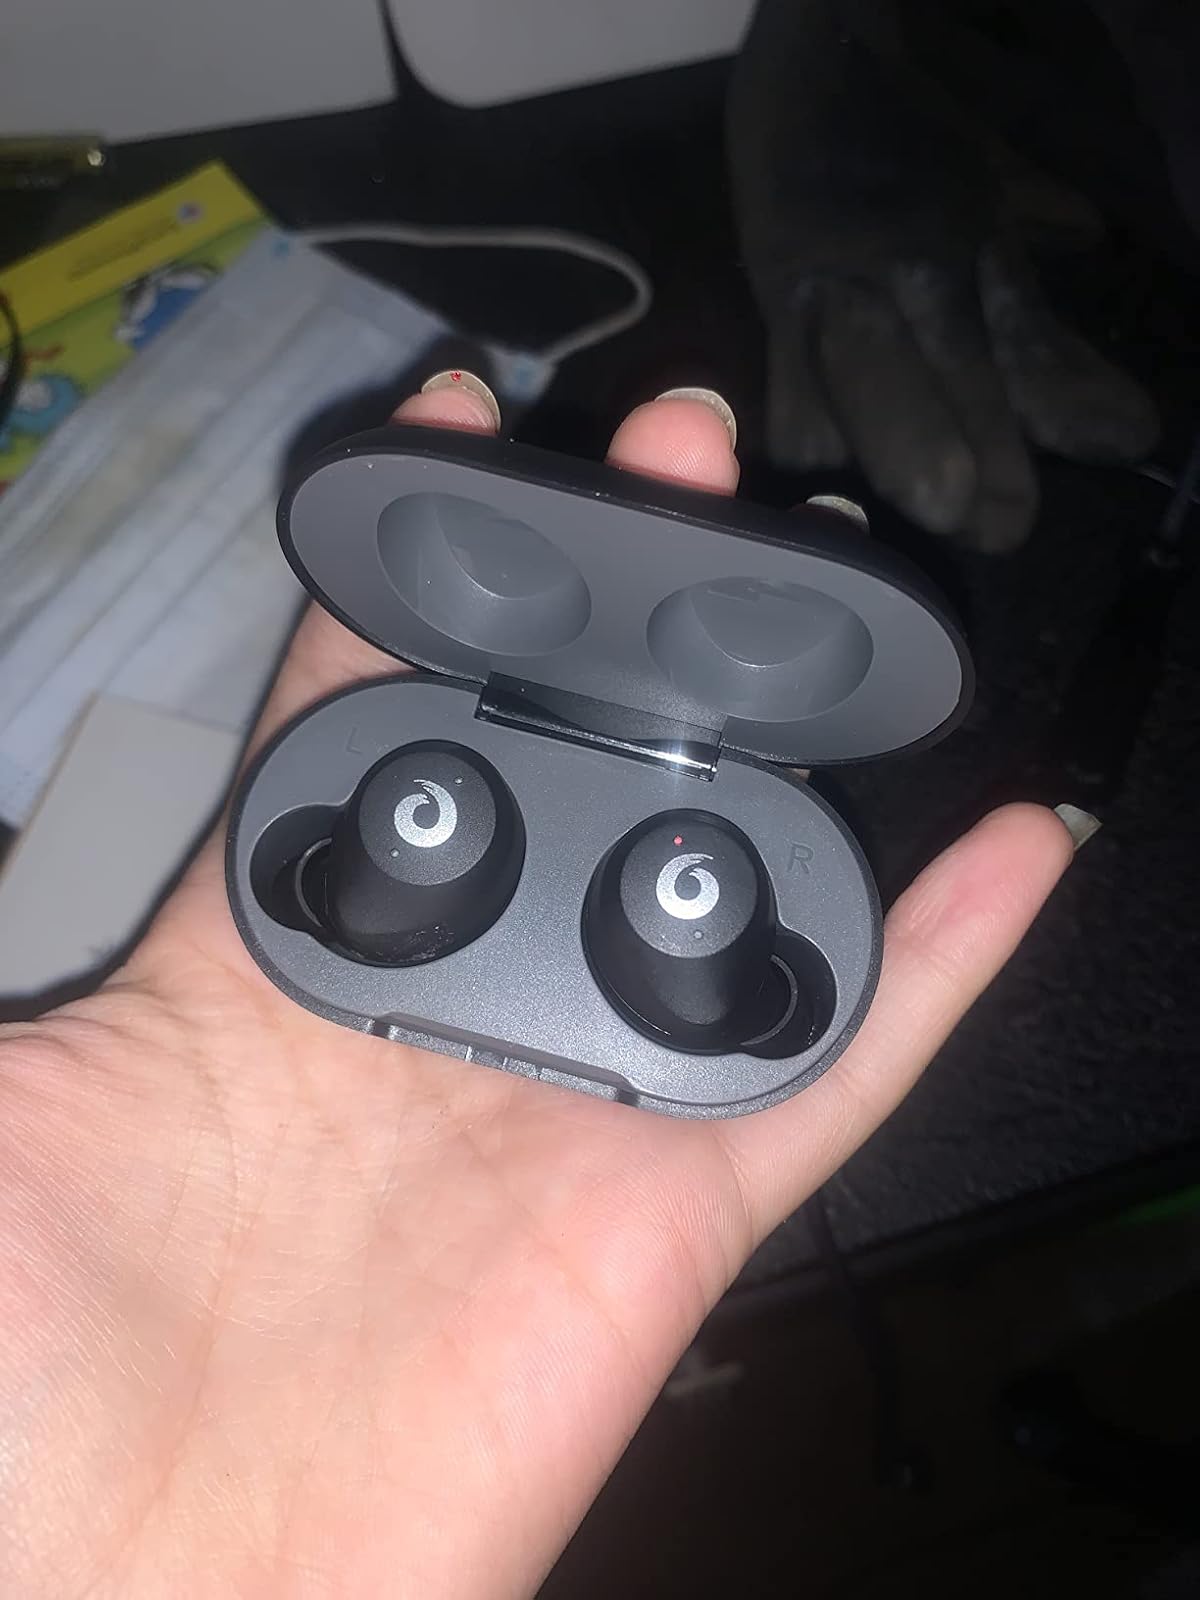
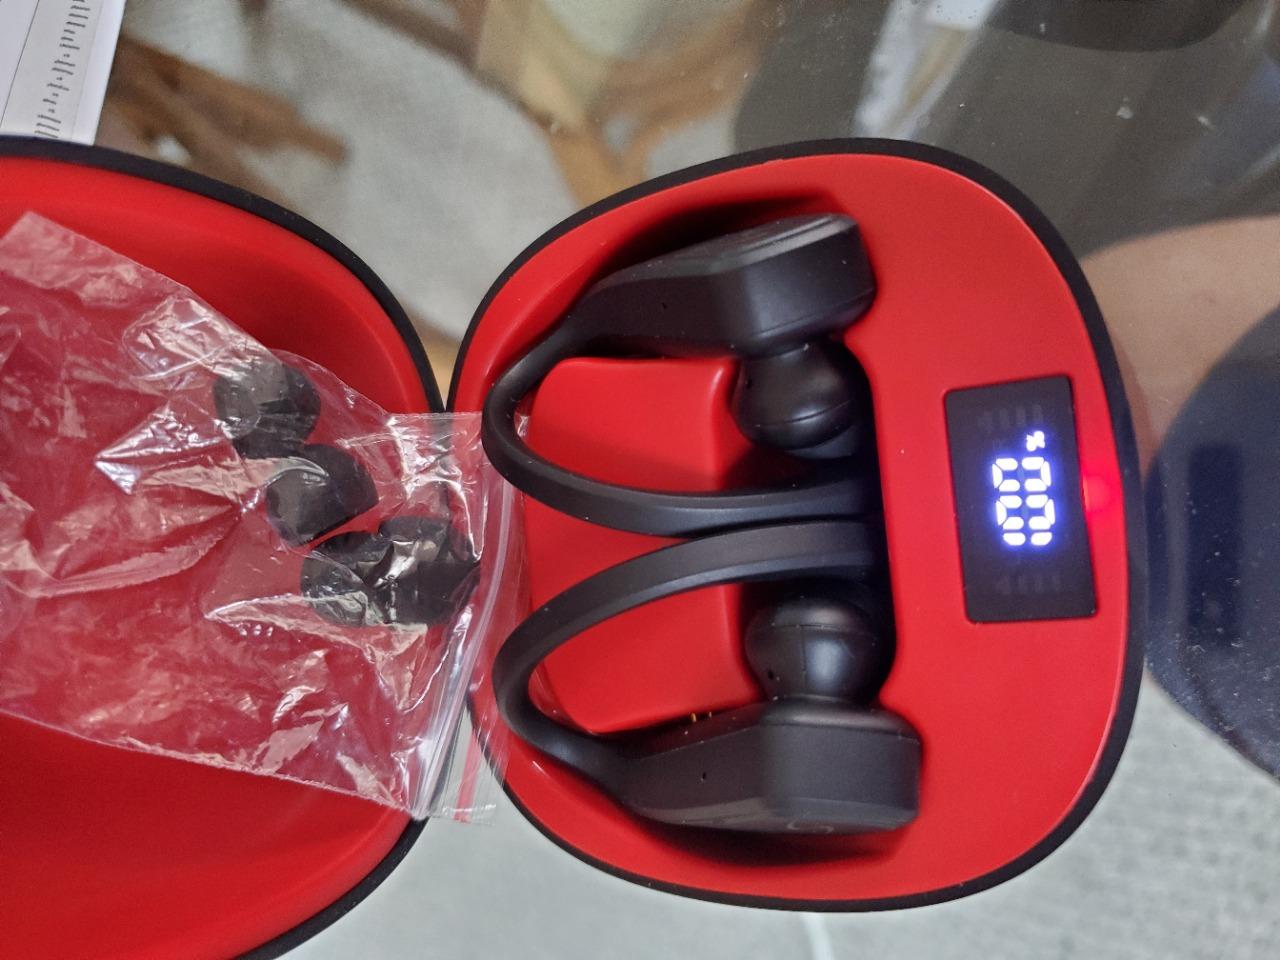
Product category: earbuds
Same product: no